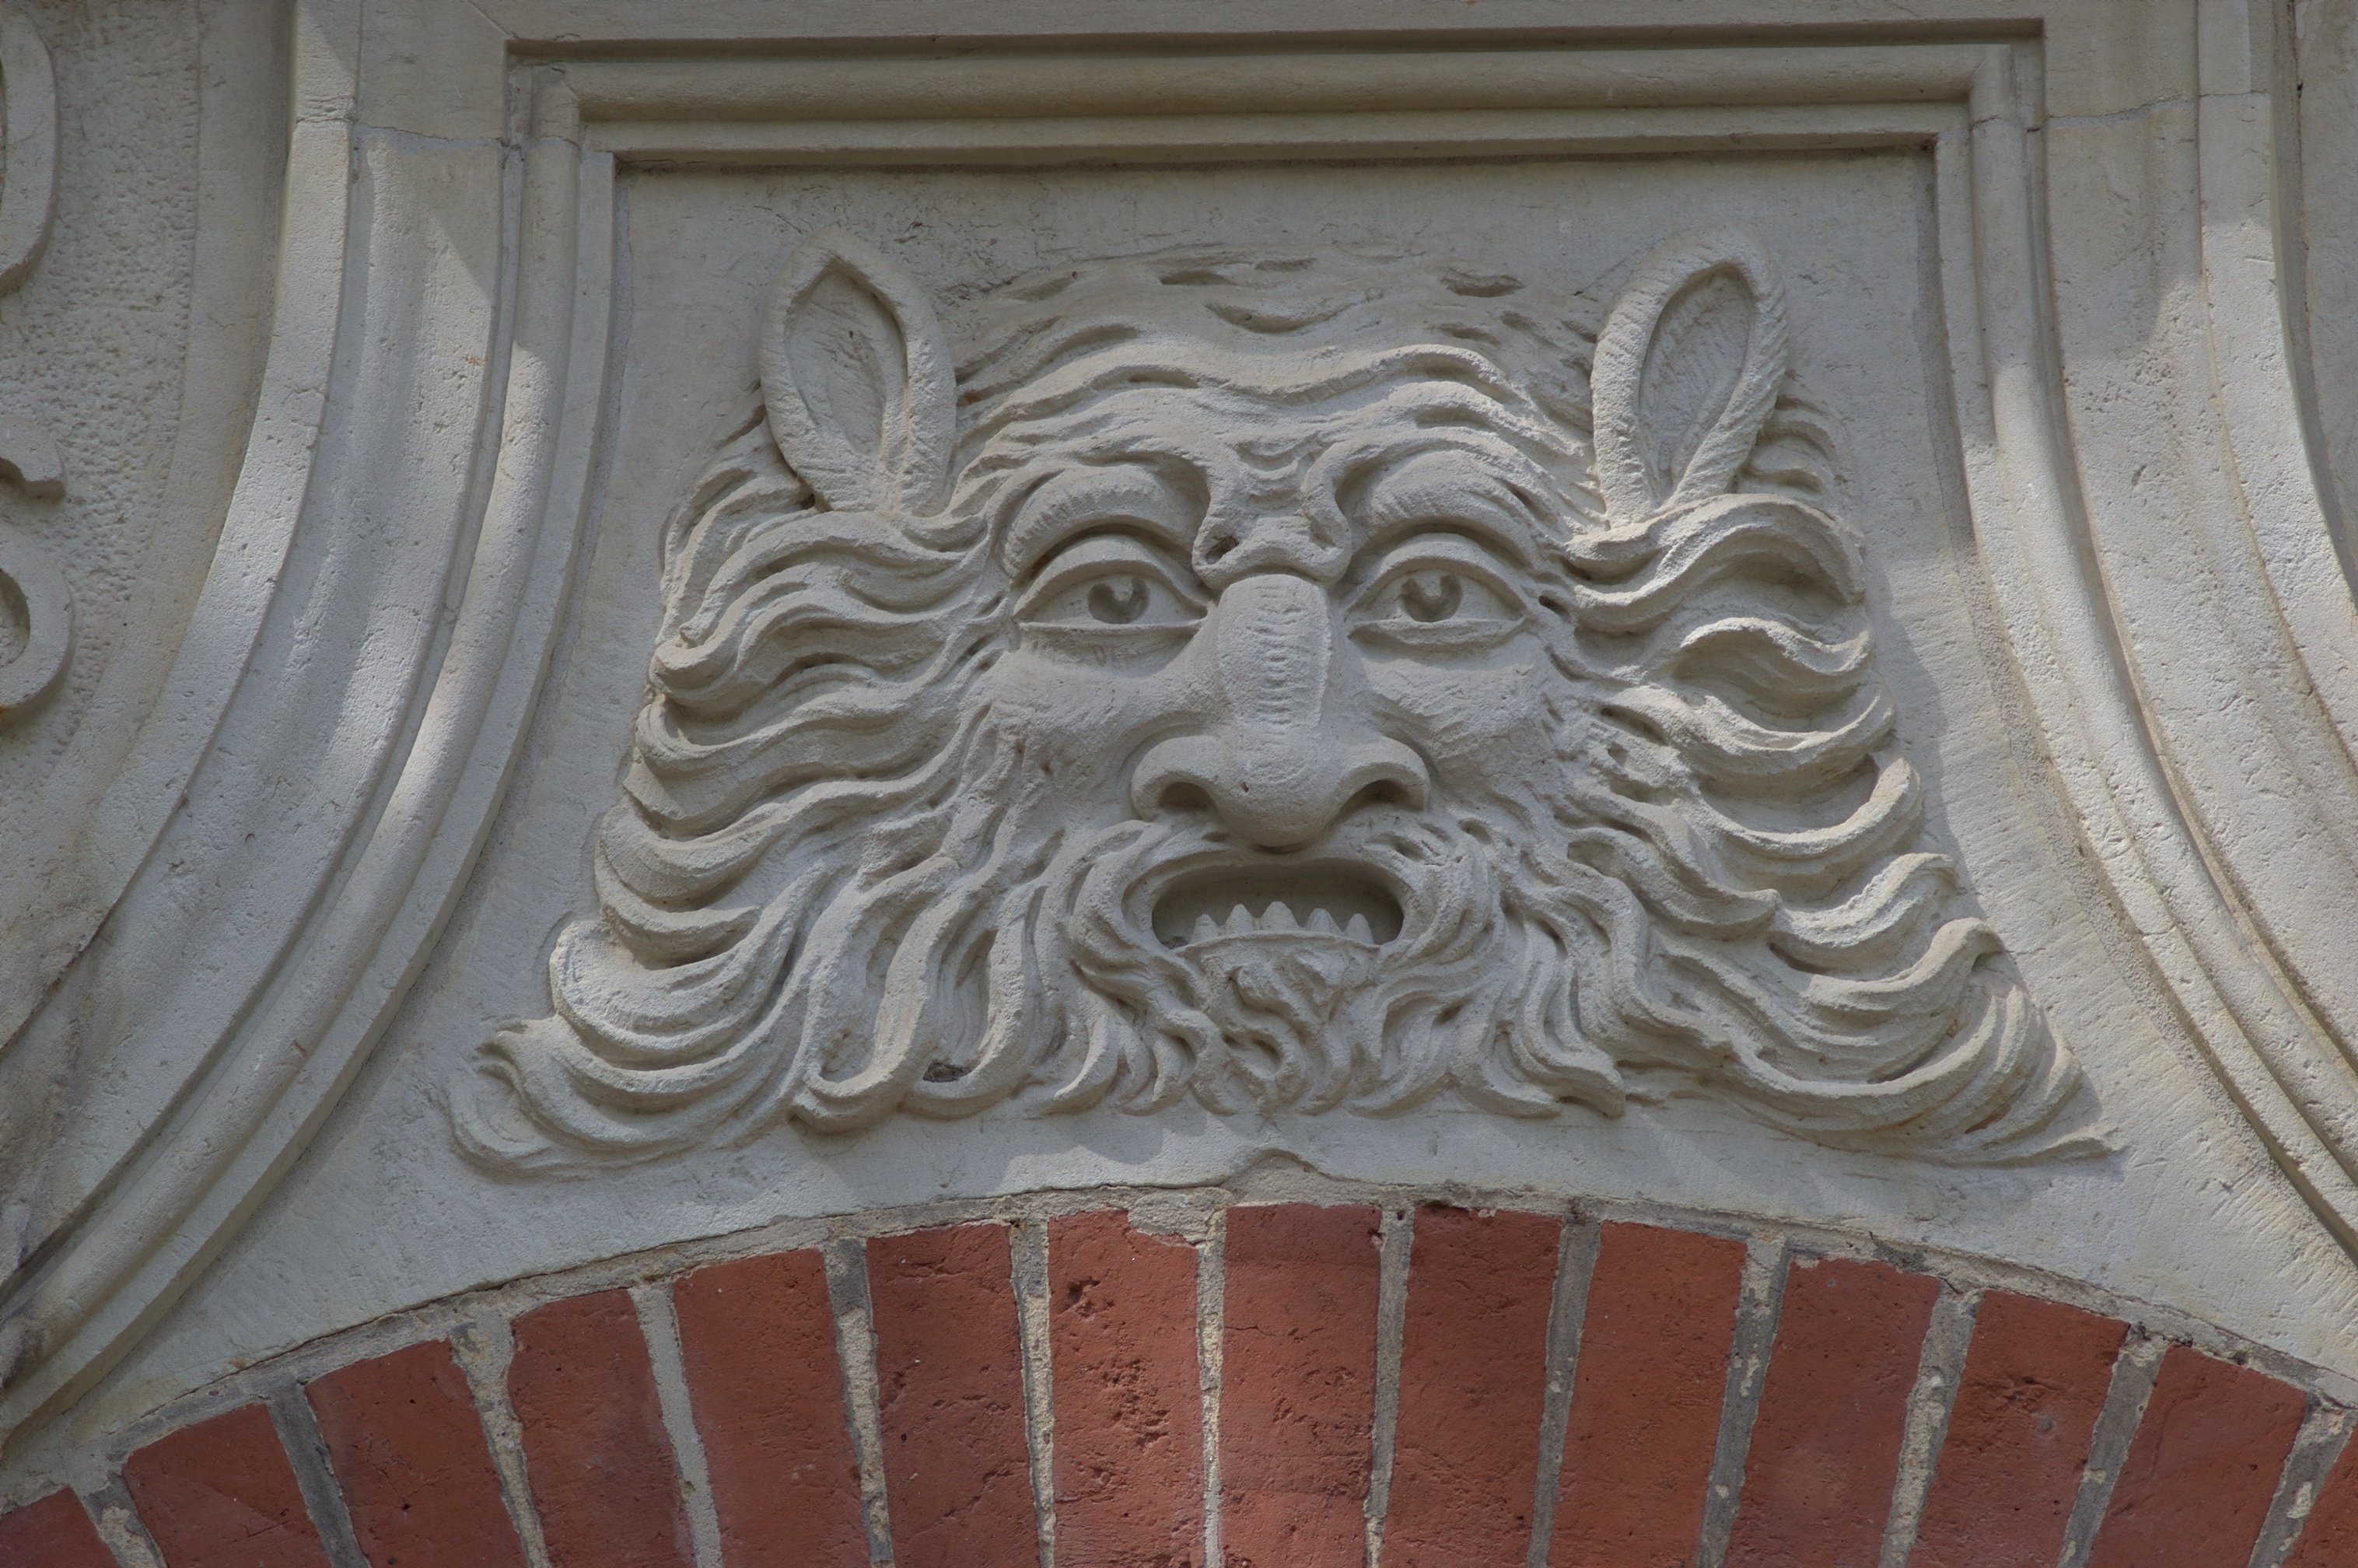
structure, monument, statue, column, sculpture, art, temple, rawtherapee, germany, deutschland, pentax, 135mm, carving, relief, potsdam, brandenburg, lenstagged, steffenzahn, k100d, justpentax, iamflickr, smcpentaxm135135mm, pentaxm135mm, smcpm135mmf35, stone carving, ancient history